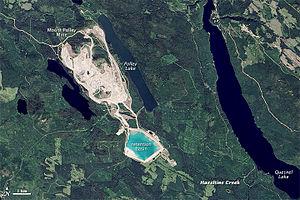
La catastrophe du Mont Polley est une catastrophe industrielle qui s'est produite le 4 août 2014. Un déversement brutal a eu lieu suite à la rupture d'une digue du bassin de décantation de 4 km² d'une mine d'or et de cuivre gérée par Imperial Metals, située sur le Mont Polley, dans la région du Cariboo, province de Colombie-Britannique, au Canada.